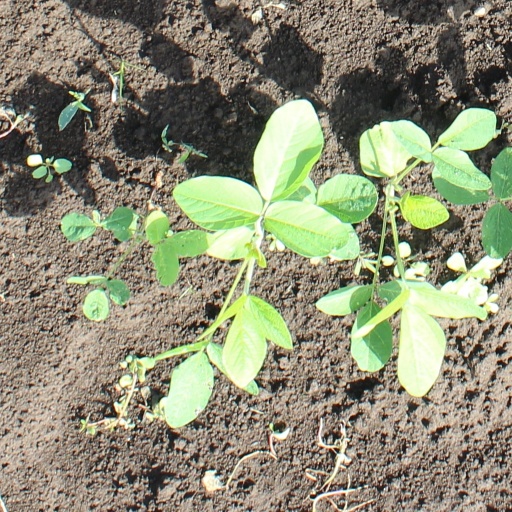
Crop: soybean